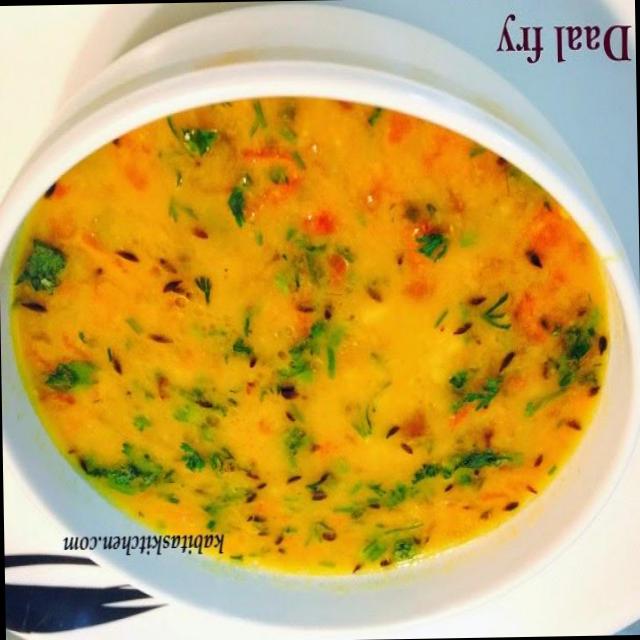
Dish: dal_makhani